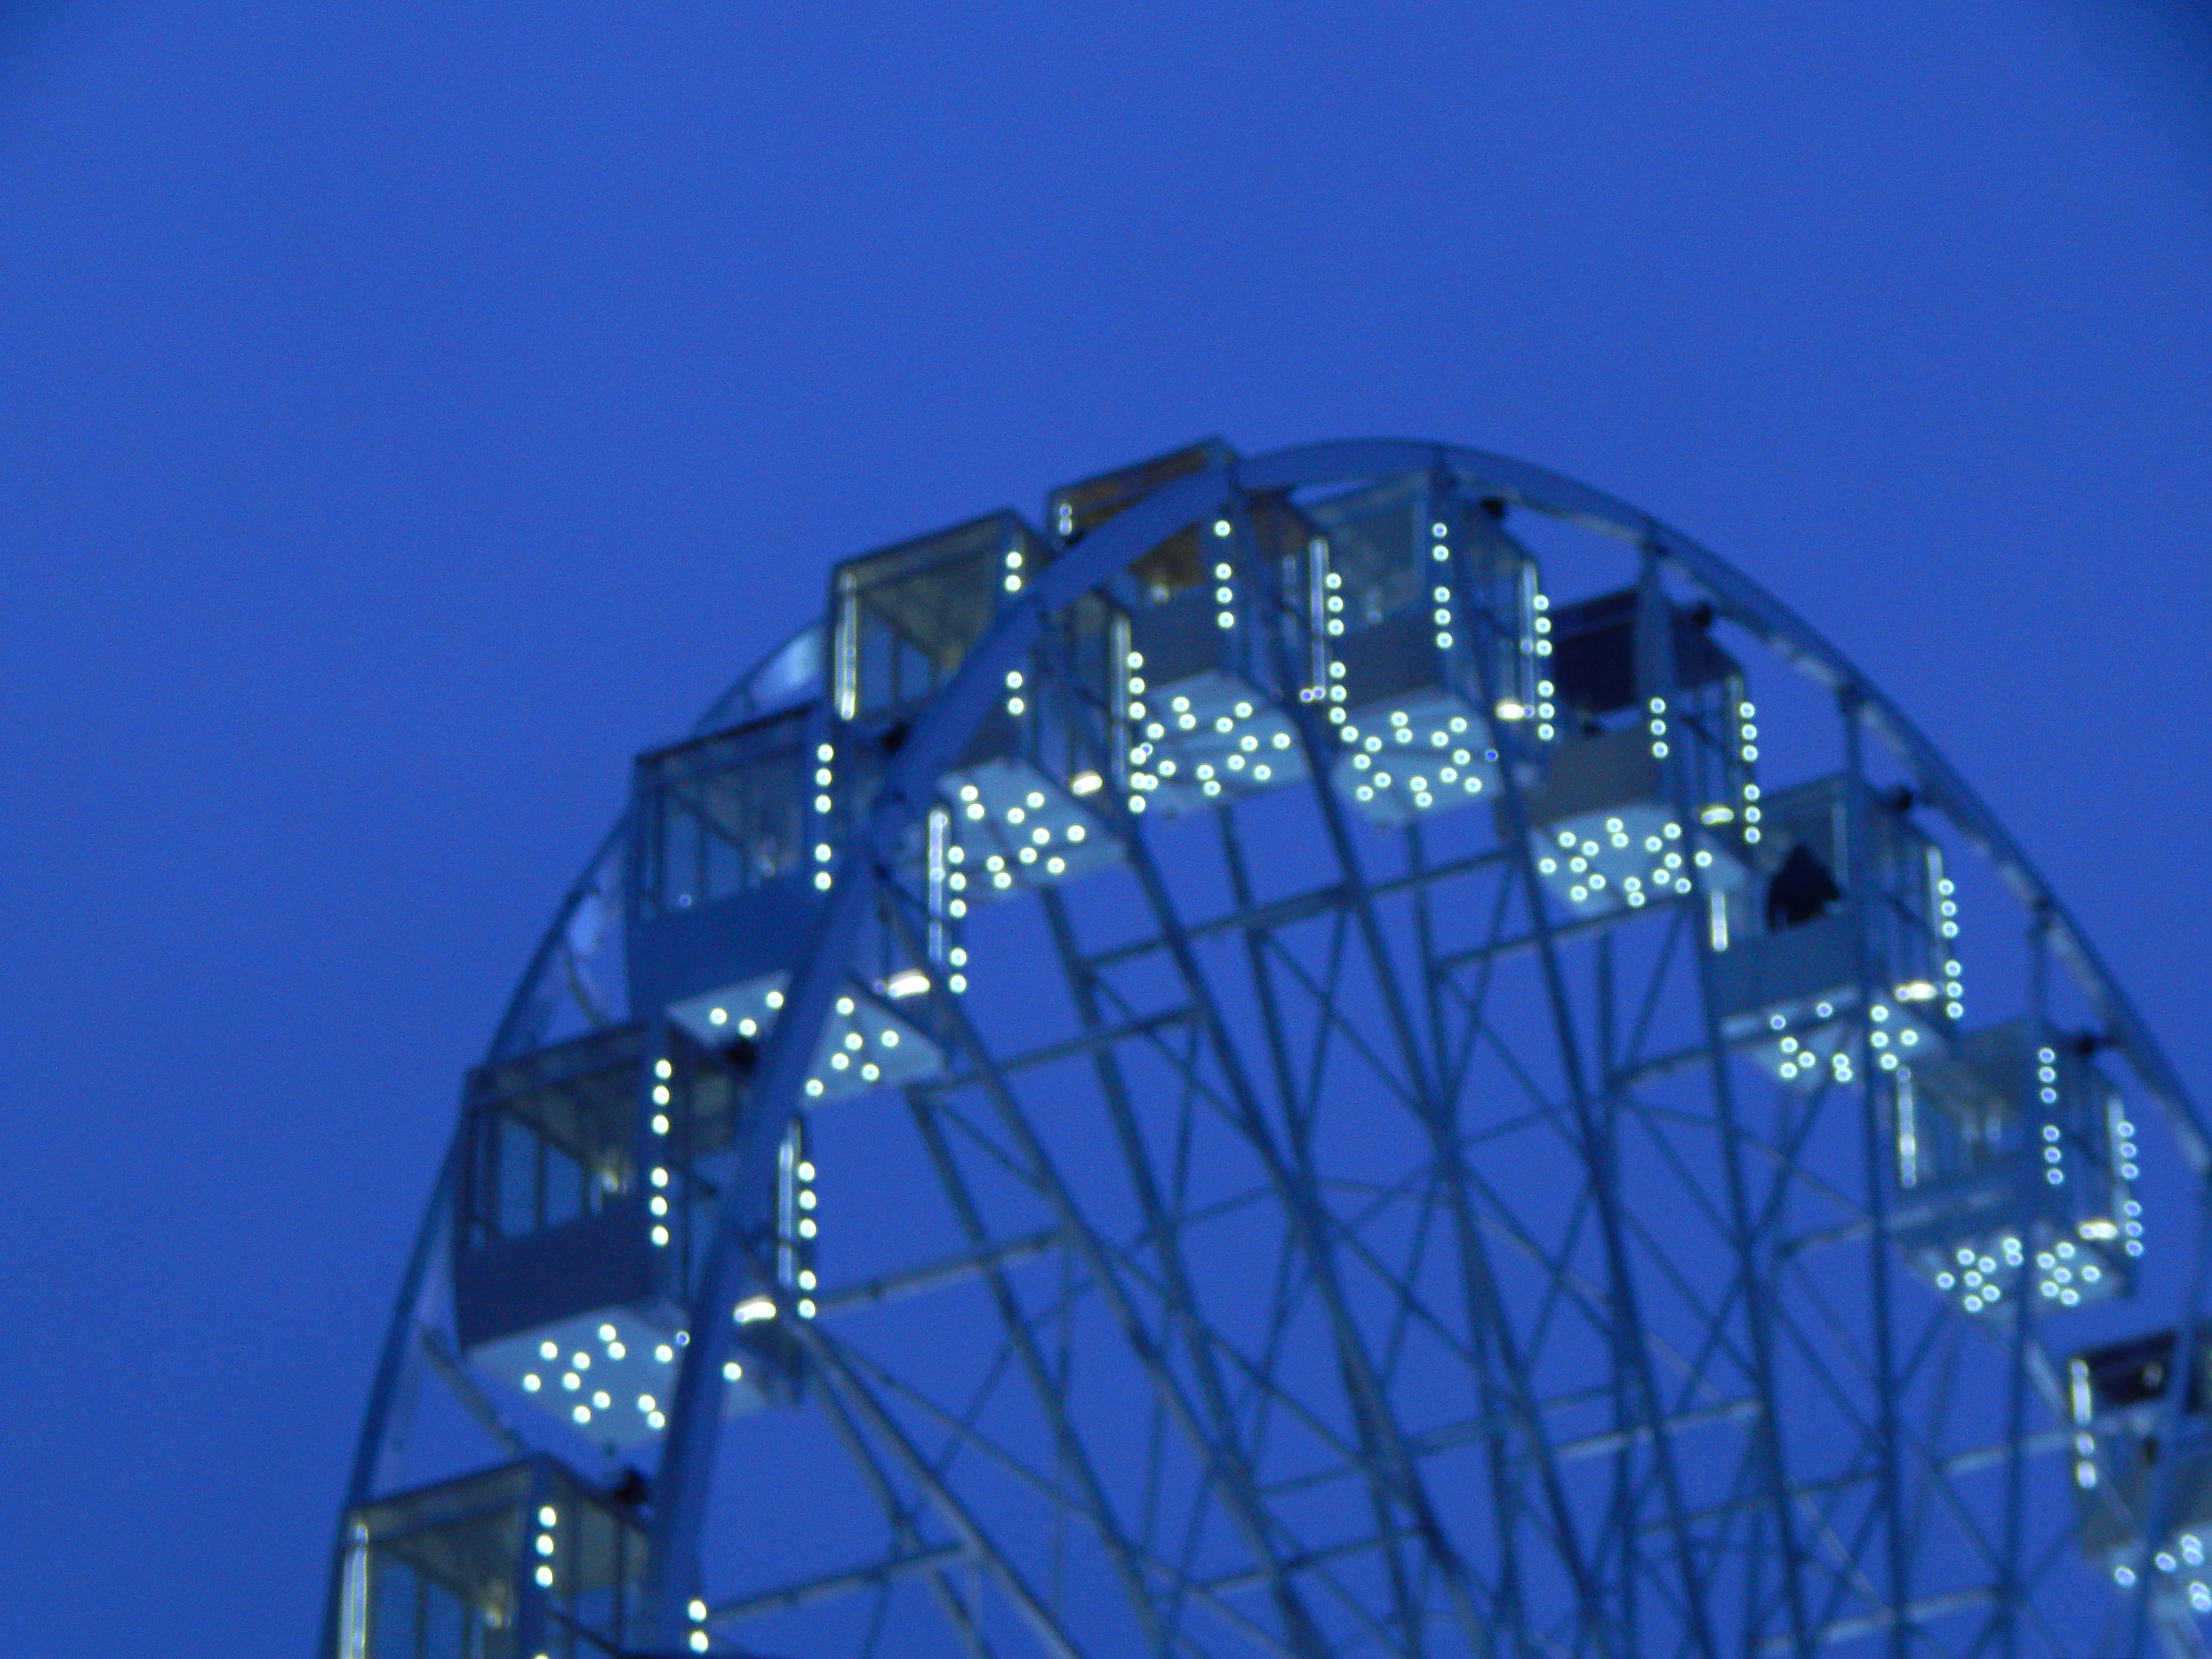
background, celebrate, celebration, champagne, christmas, decor, decoration, design, dinner, eve, garland, glass, happy, holiday, light, luxury, new, party, symbol, table, wine, winter, year, years, ferris wheel, blue, landmark, tourist attraction, amusement ride, majorelle blue, amusement park, water, recreation, sky, architecture, electric blue, night, world, metropolis